Tataee

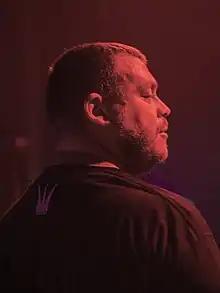
Tata Vlad on stage in Milan.

Vlad Irimia (born October 17, 1976), primarily known by his stage name Tata Vlad, formerly Tataee, is a Romanian record producer, rapper, record executive, and music manager. He is one of the founders of the influential Romanian hip hop trio B.U.G. Mafia, also having produced albums and overseeing the careers of many acclaimed Romanian hip hop artists, such as La Familia, XXL & 10 Grei, Mahsat and JerryCo. As a music producer, he is frequently credited as one of the pioneers and key figures in the architecture of the Romanian version of gangsta rap, a style of music that closely resembles its American counterpart but also includes various local influences derived from balkan music or, more recently, electronica.